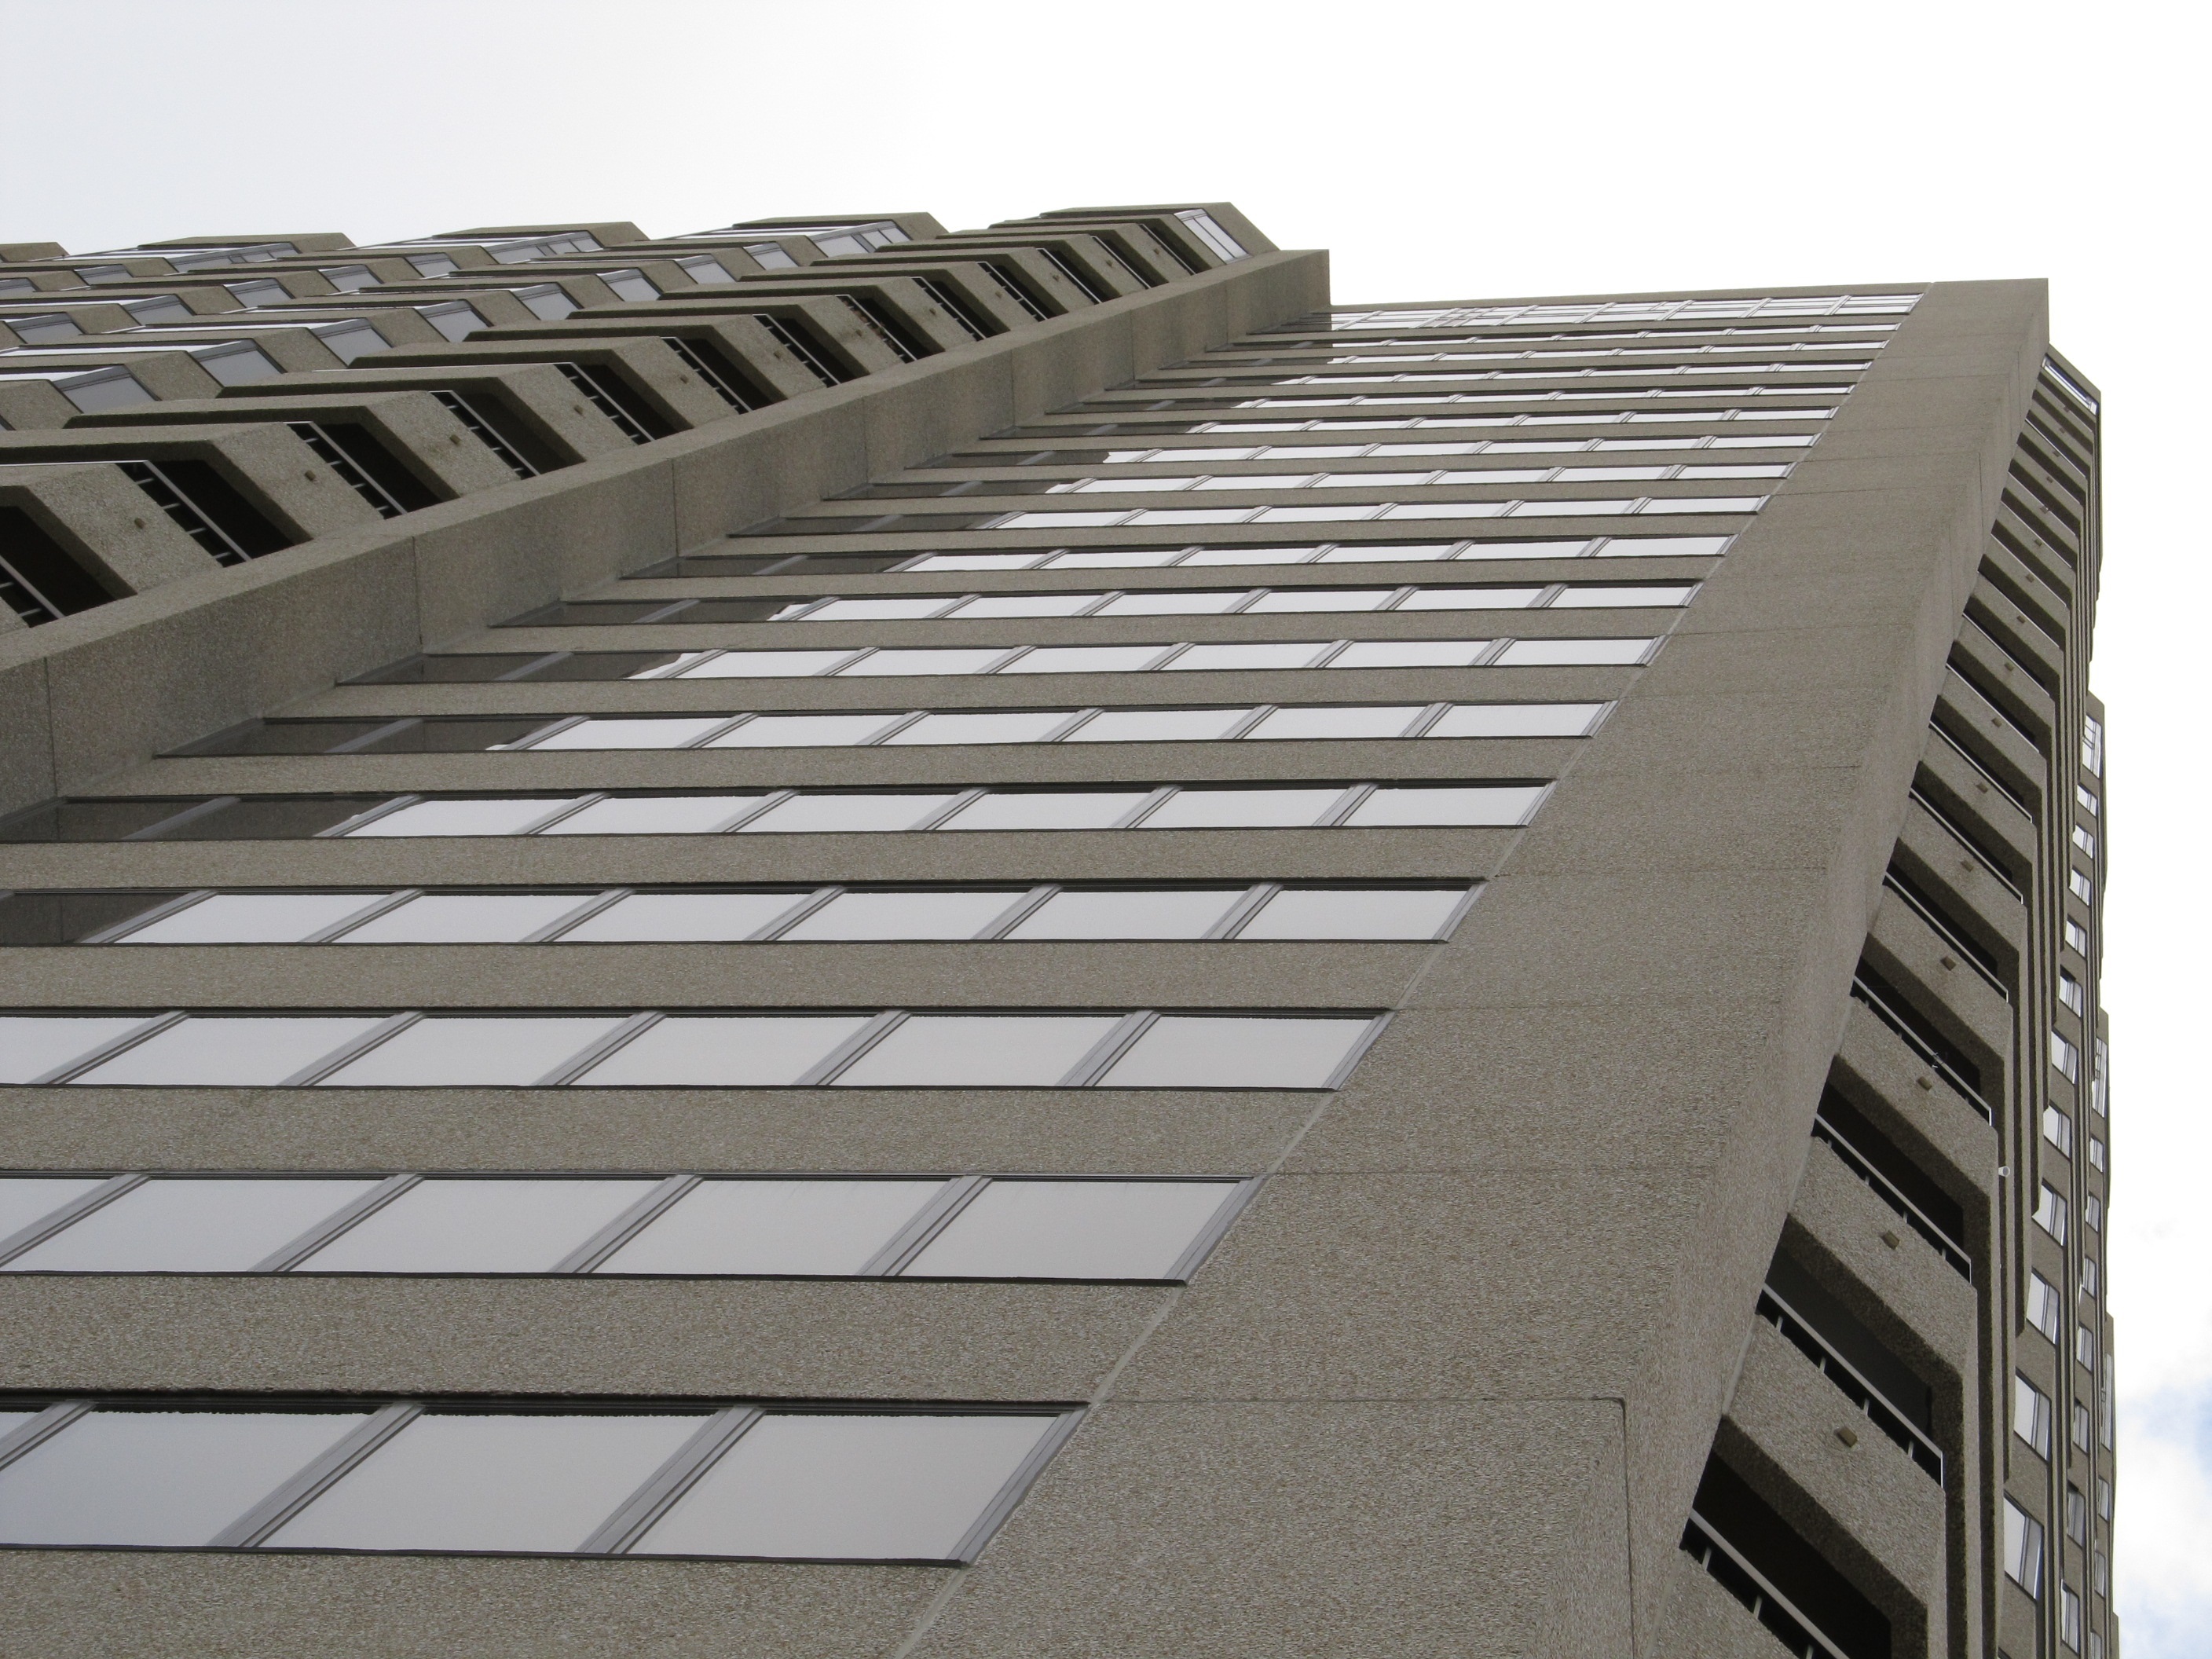
architecture, structure, skyline, floor, glass, roof, building, skyscraper, urban, cityscape, downtown, reflection, tower, corporate, office, facade, industry, business, modern, material, reflecting, texas, dallas, commerce, glass facade, daylighting, office buildings, outdoor structure, brutalist architecture